Village East by Angelika

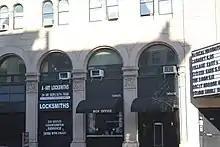
Storefronts next to the theater's main entrance

In March 1971 the Broadway musical "Man of La Mancha" moved from the Martin Beck Theatre to the Eden. "La Mancha" operated under a Broadway contract, which allowed all of the Eden's seats to be used; the musical moved to Broadway's Mark Hellinger Theatre after three months. That June, Jacob Jacobs leased the Eden with plans to host Yiddish shows there. Next, the rock musical "Grease" opened in February 1972 under a Broadway contract that allowed all seats to be used. The musical moved to the Broadhurst Theatre that June and later became Broadway's longest-running musical. By then, Jewish Nostalgic Productions was raising funds for a series of Yiddish plays at the Eden.